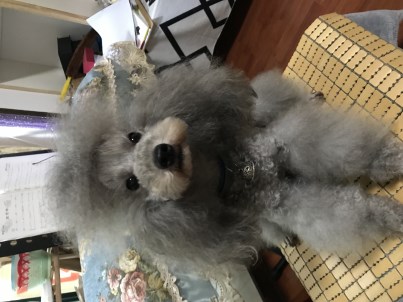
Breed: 2925-n000114-toy_poodle